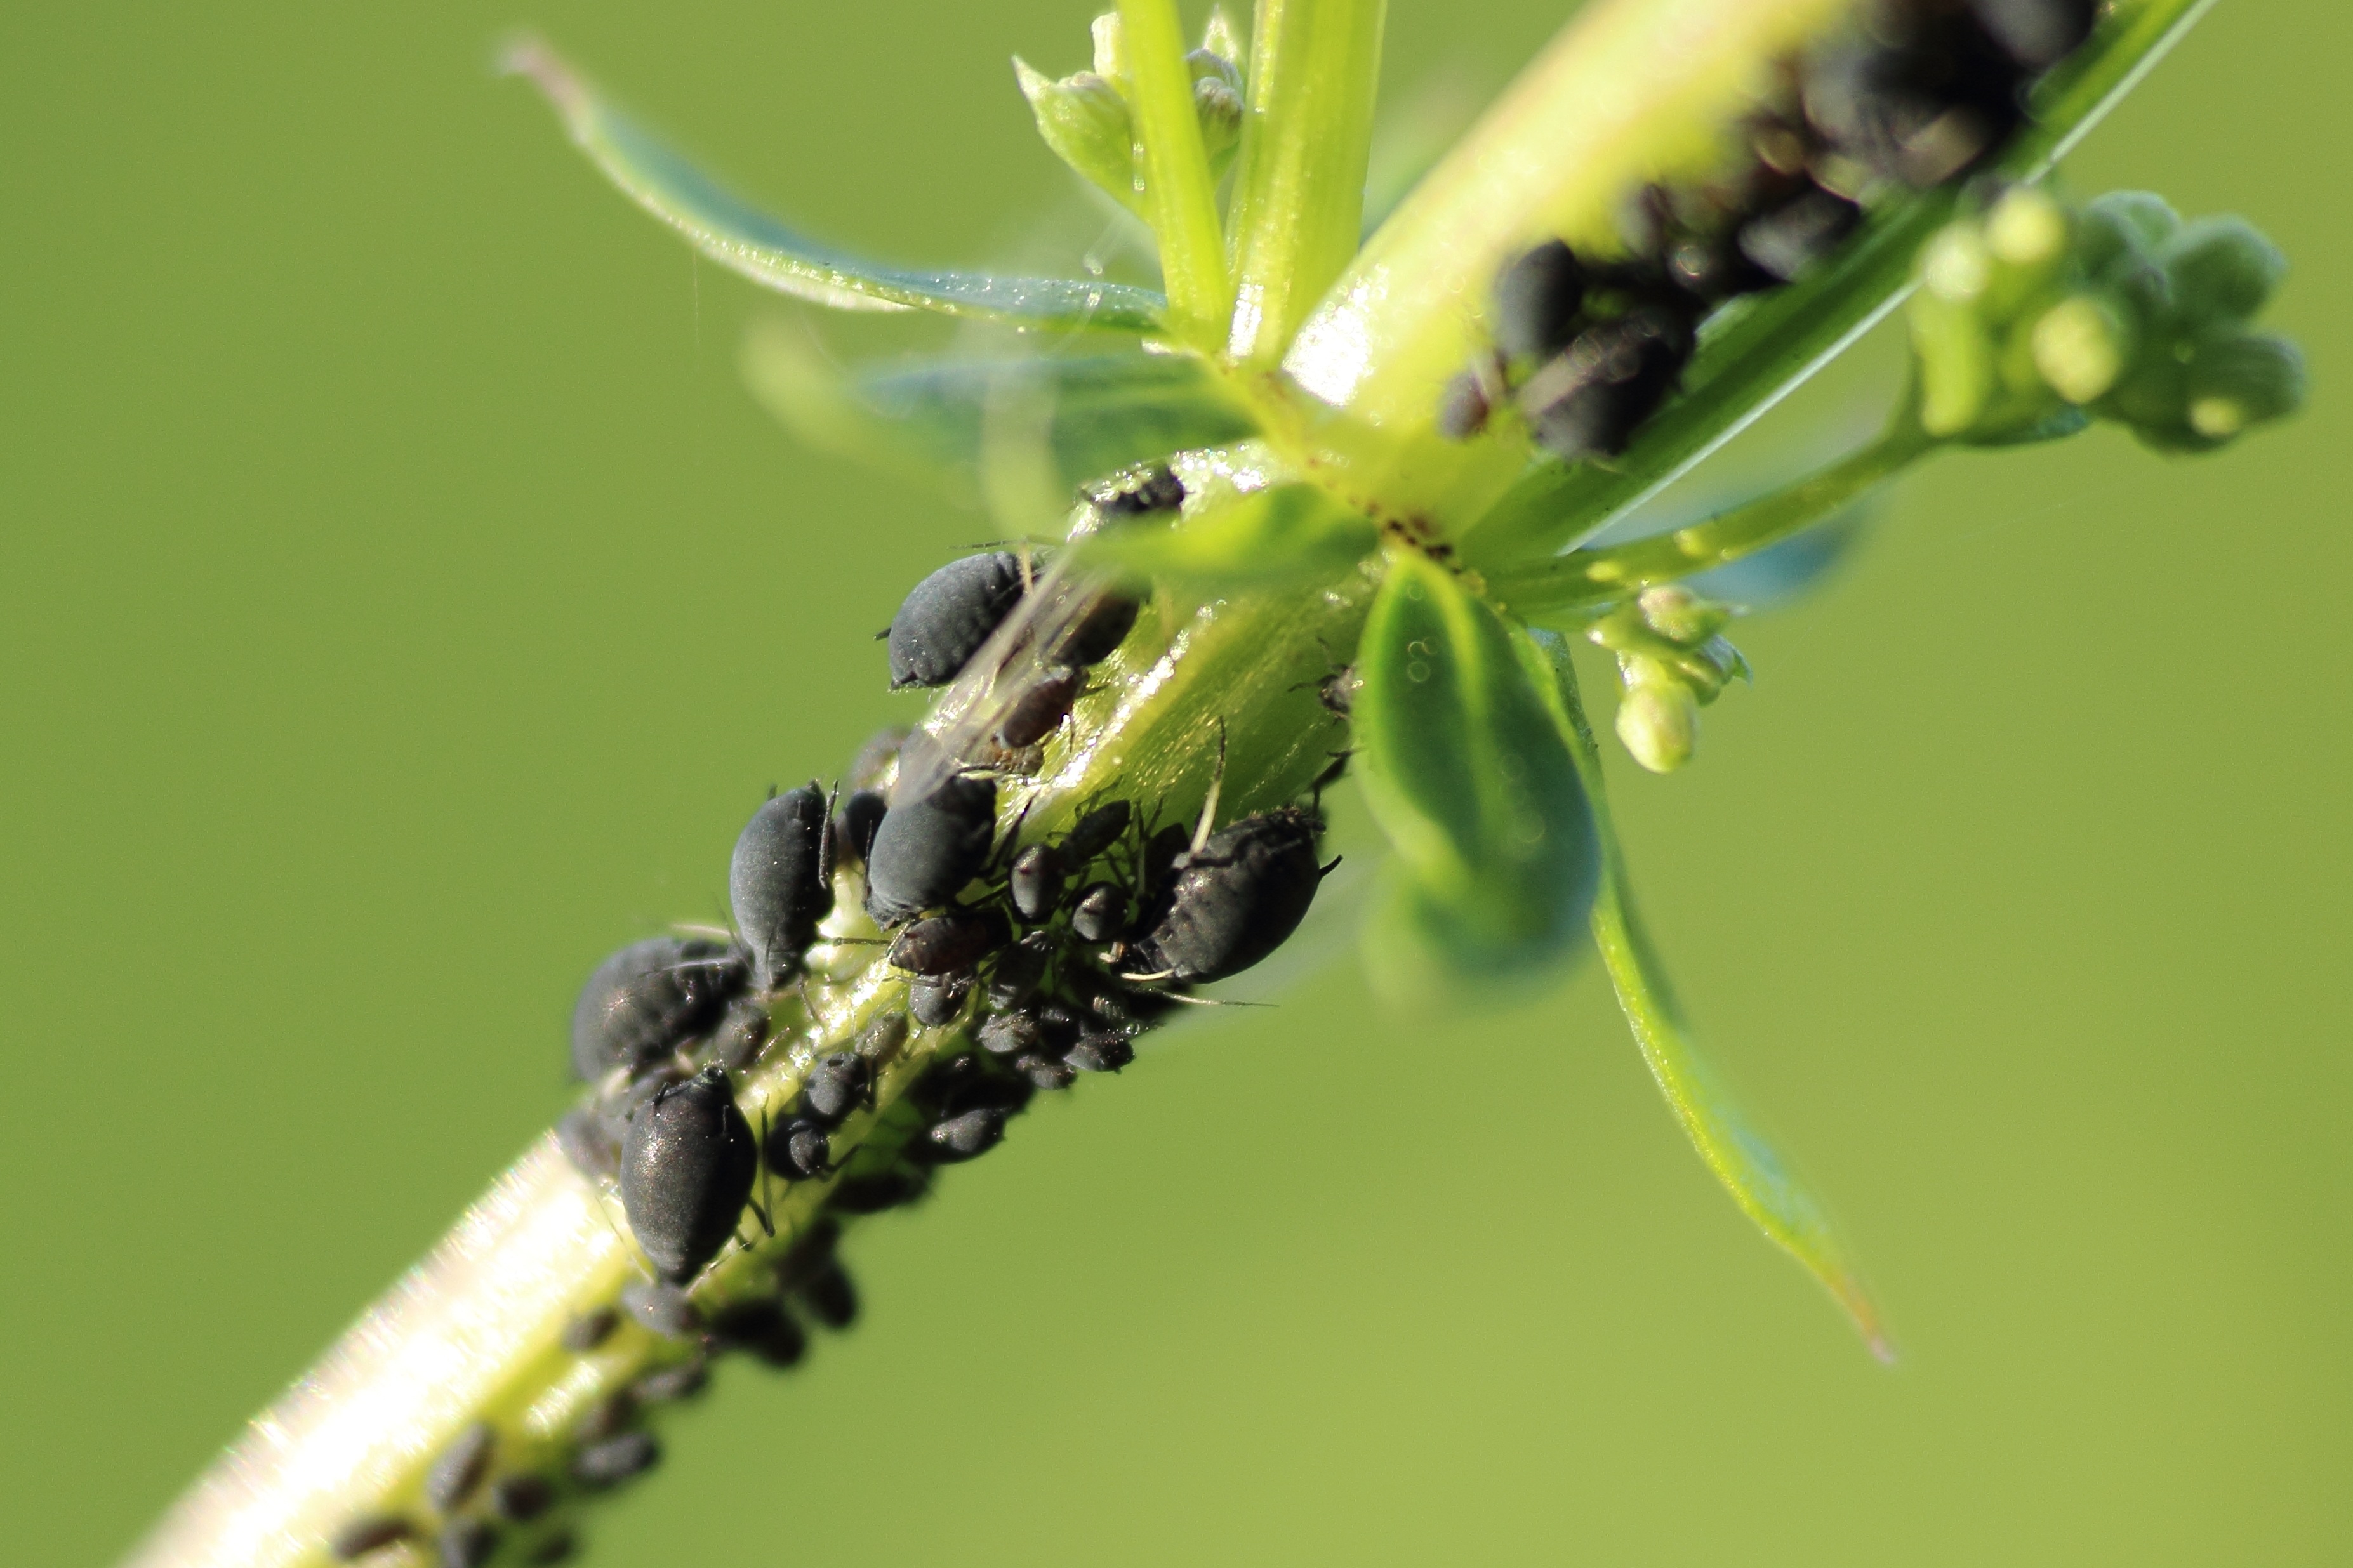
nature, grass, branch, plant, photography, leaf, flower, bush, pollen, green, produce, insect, macro, botany, close, flora, fauna, invertebrate, wildflower, close up, shrub, bud, pest, aphid, aphids, macro photography, vermin, plant stem, thorns spines and prickles